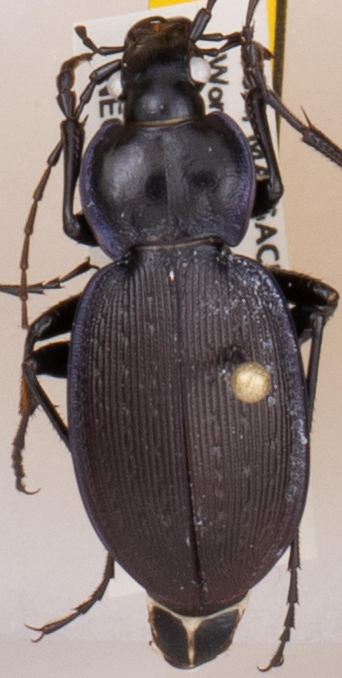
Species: Carabus goryi
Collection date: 2018-05-22
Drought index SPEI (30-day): -1.156
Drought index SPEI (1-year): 0.034
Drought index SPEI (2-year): -0.84